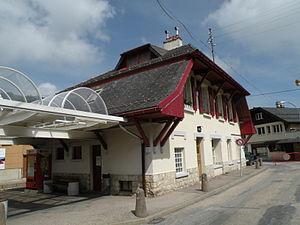
Gare de Saint-Cergue.